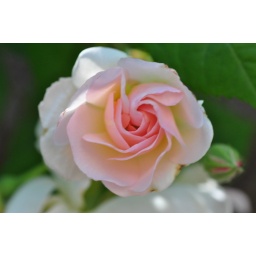
Tea rose in pink